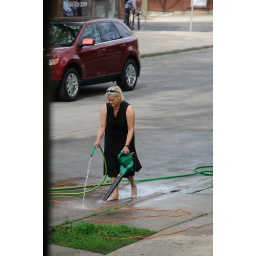
Here she is in the gutter with a car passing. Standing in water with an electric blower and a hose. SMART.